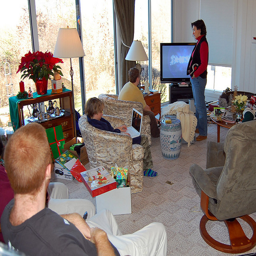
a living room filled with people and some christmas presents
Several people interacting in a spacious living room.
A group of people hanging out in a living room.
A group of people sitting in a room.
A picture of a family in their living room watching a TV and visiting together.